Midnapore

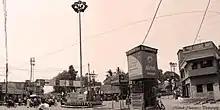
Midnapur Keranitola

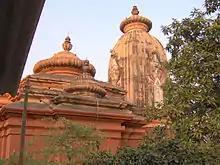
Chapaleswar (Shiva) temple, Karnagarh

Midnapore railway station is connected not only to larger cities in the region, but also to smaller towns and villages in the district. This railway station is situated on the Kharagpur–Bankura–Adra line. Many local and passenger trains ply all day between Howrah and Midnapore as well as Adra and Midnapore. Apart from these local trains, many major express trains also pass through Midnapore including the Jhargram-Medinipur Jangalmahal Express, Delhi-Puri Nandan Kanan Express, Howrah-Lokmanya Tilak T Samarsatta Express, Puri-Patna Express, Ernakulam-Patna Express, Malda Town-Digha Express etc. Midnapore is close to Kharagpur, a major hub of the South Eastern Railway is 13 kilometres.